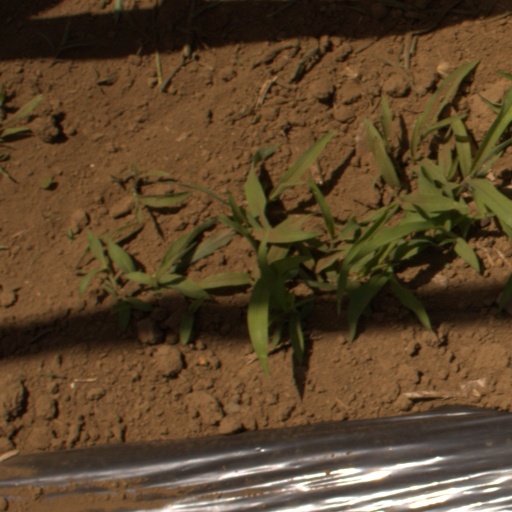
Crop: Jerusalem artichoke